Hypnotized (1910 film)

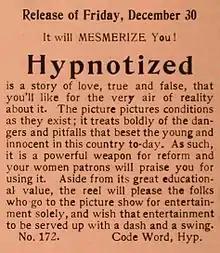
An advertisement for the film in "The Moving Picture World"

Hypnotized, released in Britain as A Quack Hypnotist, is a 1910 American silent short drama produced by the Thanhouser Company. The film focuses on May Smalley and Jack, who loves her, who attend a traveling show that comes to their little town. The show consists of a hypnotist and a Hindu magician and proves to be a popular show, but the hypnotist who is becomes interest in May. The hypnotist lures May away by telling her that he has a message for her from the spirit world and later gets her to leave town with him. Jack knocks the magician down and takes his costume and follows the hypnotist and May back to their hotel, where he rescues her. Aside from William Russell's role in the film, the production and cast credits are unknown. The film was released on December 30, 1910, it was met with positive reviews. The film is presumed lost.